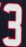
Number: 3